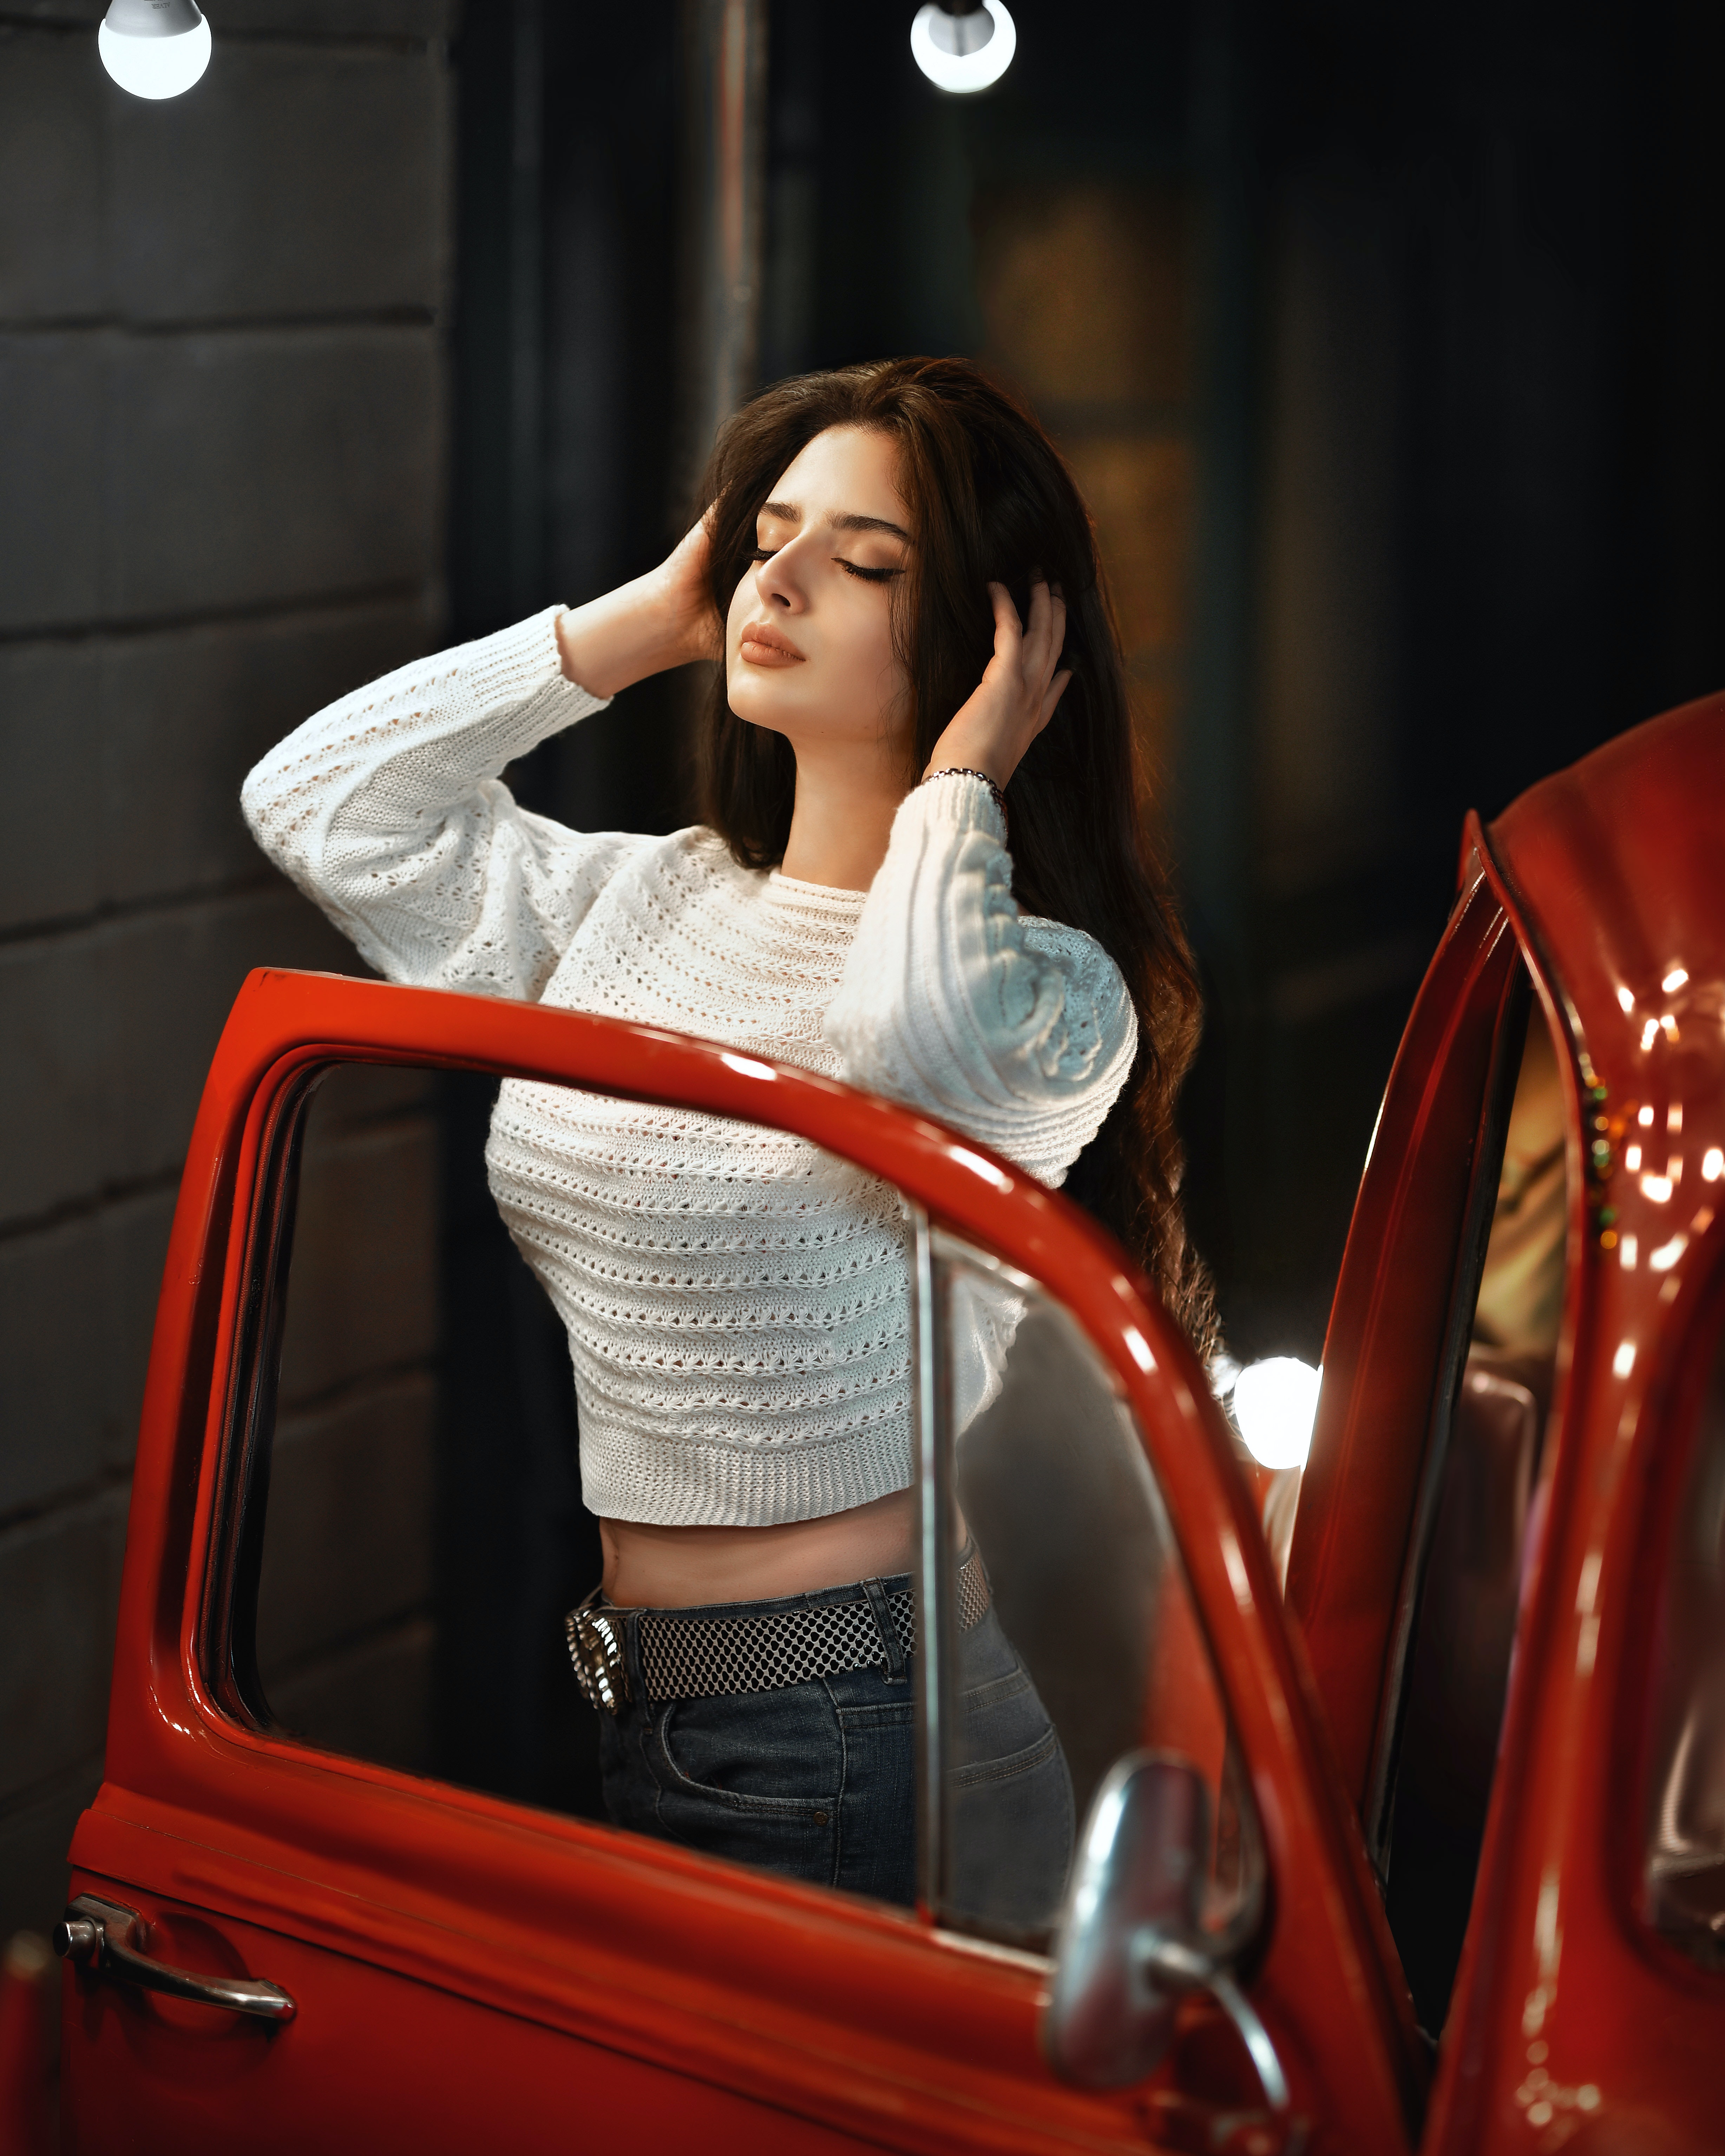
woman, hair, hood, leg, automotive design, motor vehicle, automotive lighting, human body, dress, flash photography, vehicle, automotive exterior, car, thigh, vehicle door, human leg, personal luxury car, event, fashion design, sitting, steering wheel, auto part, leisure, classic, brown hair, fun, windshield, luxury vehicle, classic car, driving, automotive window part, glass, auto show, antique car, photo shoot, custom car, transport, family car, vintage car, model